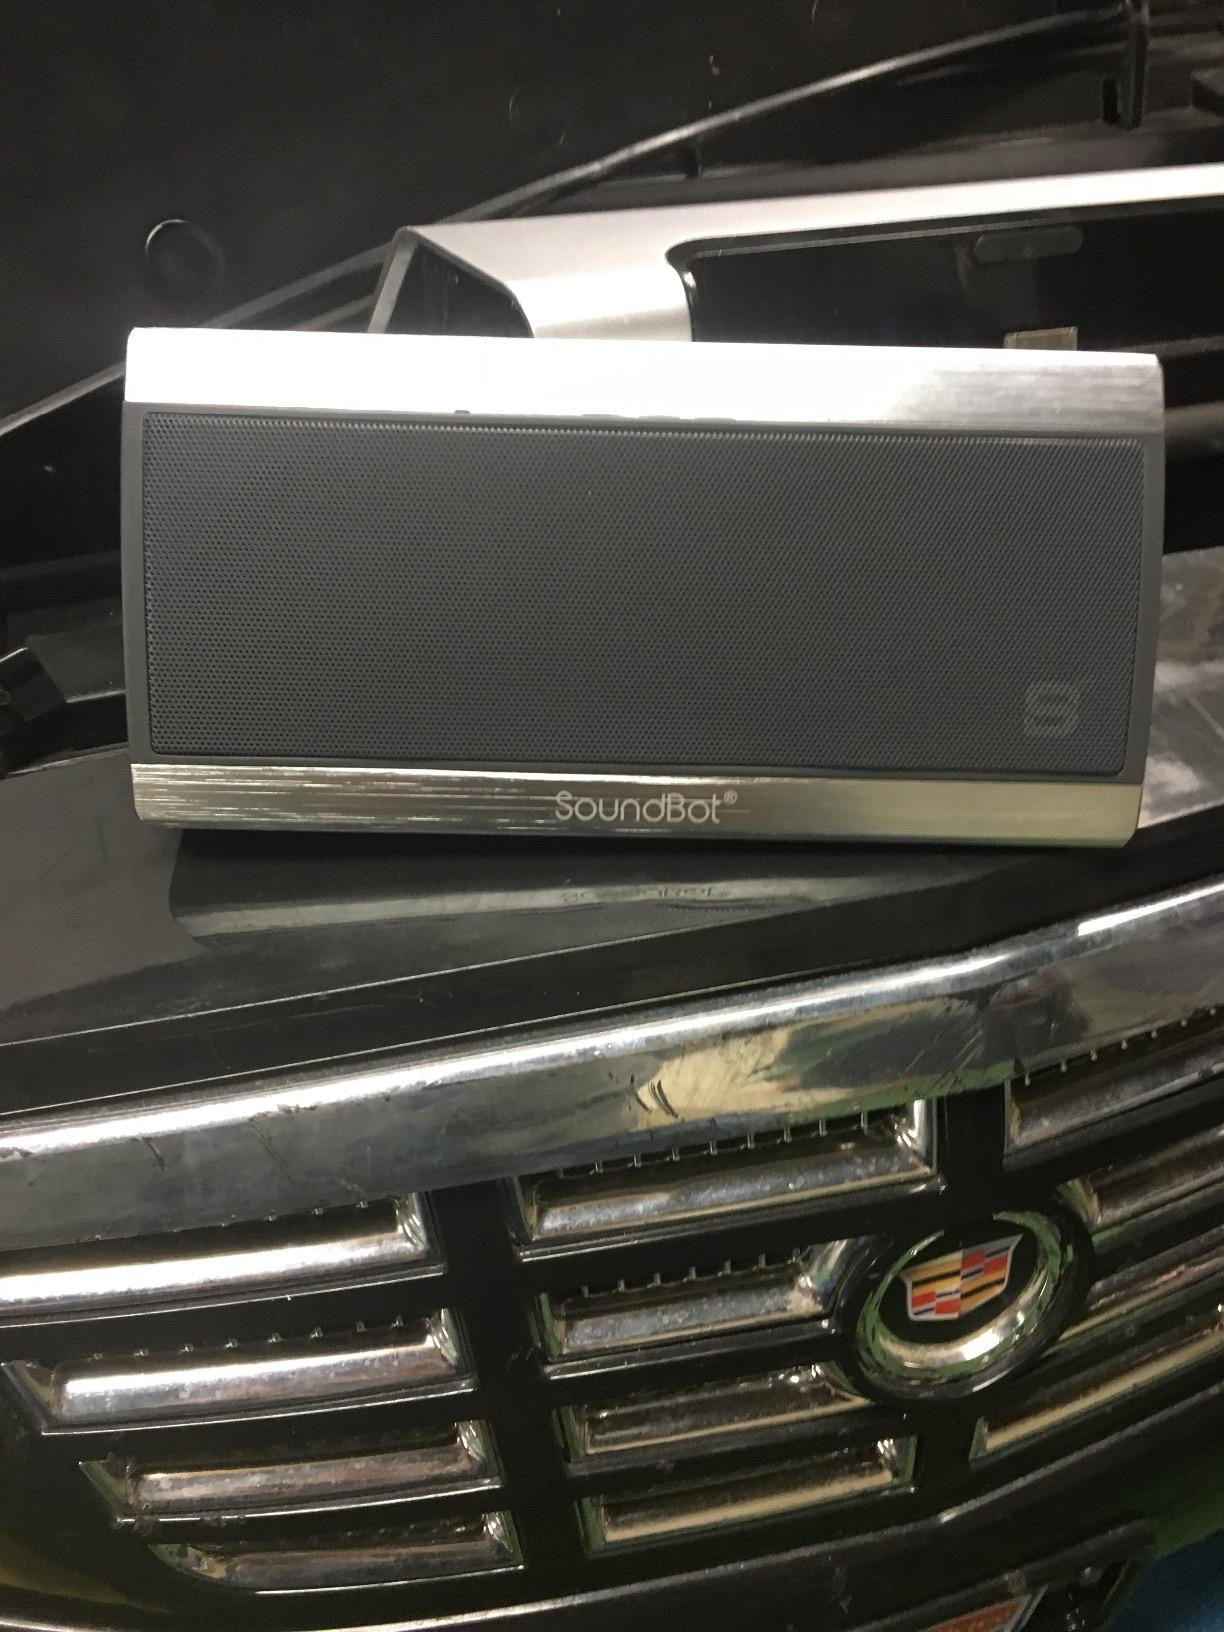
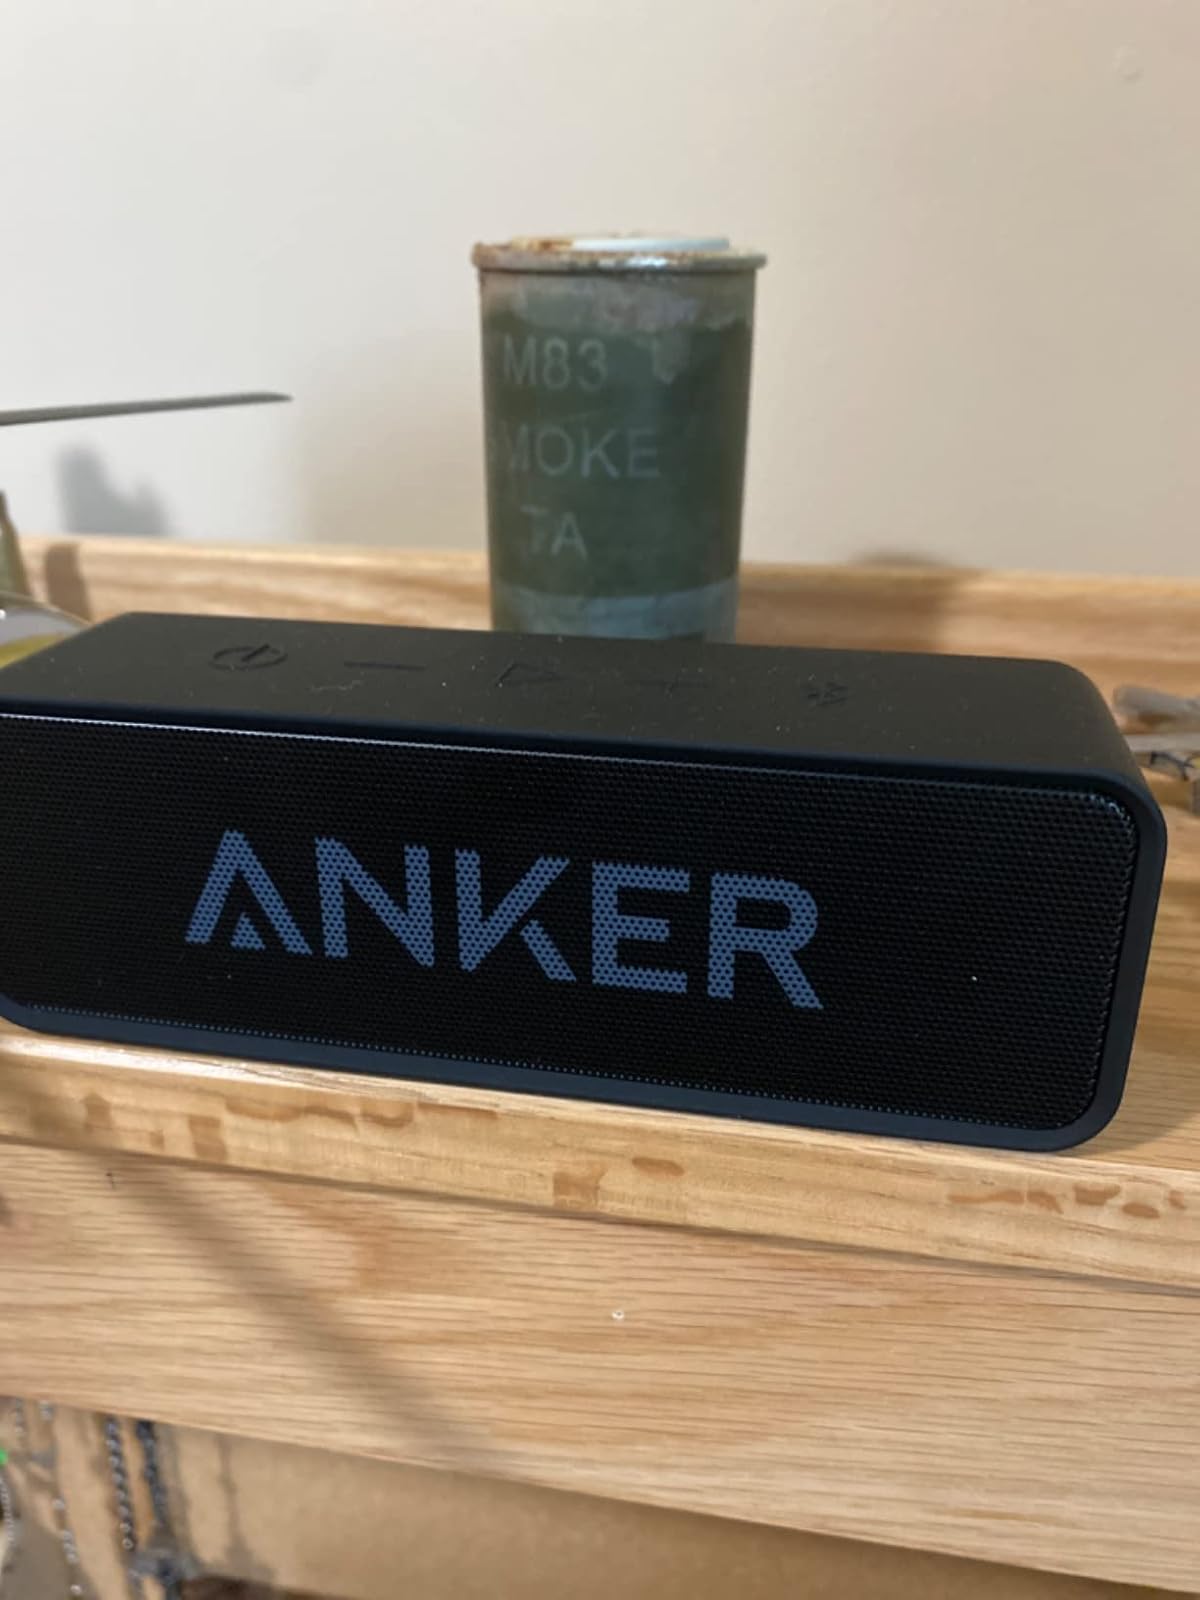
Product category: speaker
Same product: no